Freshmen (comics)

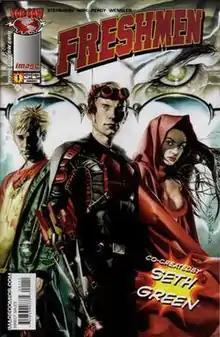
Issue #1

Freshmen is a comic book series published by Top Cow, co-created by Seth Green and Hugh Sterbakov. The publication is marketed as "The adventures of college freshmen with extraordinary powers." Issue #1 was dated June 8, 2005.